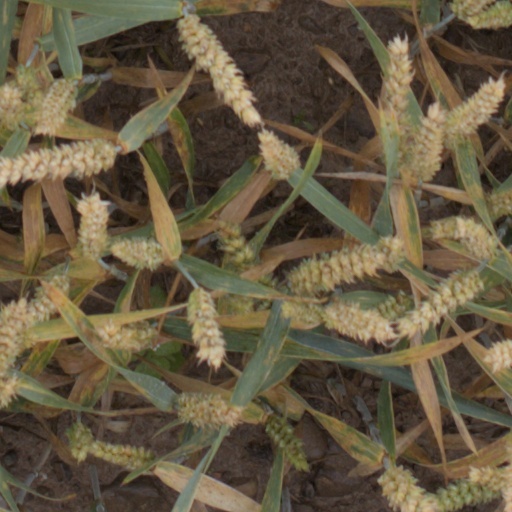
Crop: wheat